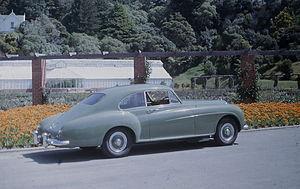
Bentley Continental est le nom donné à différents modèles d'automobiles de la marque Bentley.